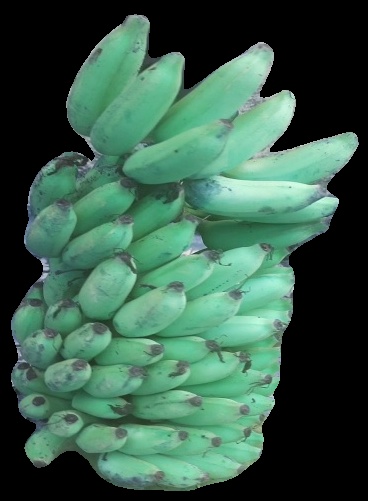
Variety: elakki-bale
Grade: grade2